Italian battleship Impero

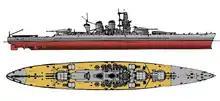
Line-drawing of the "Littorio" class

"Impero" was long overall and had a beam of and a draft of . She was designed with a standard displacement of ; at full combat loading, she displaced . The ship was to be powered by four Belluzo geared steam turbines rated at . Steam was provided by eight oil-fired Yarrow boilers. The engines provided a top speed of and a range of at . "Impero" would have had a crew of 1,830 to 1,950 if she had been completed.